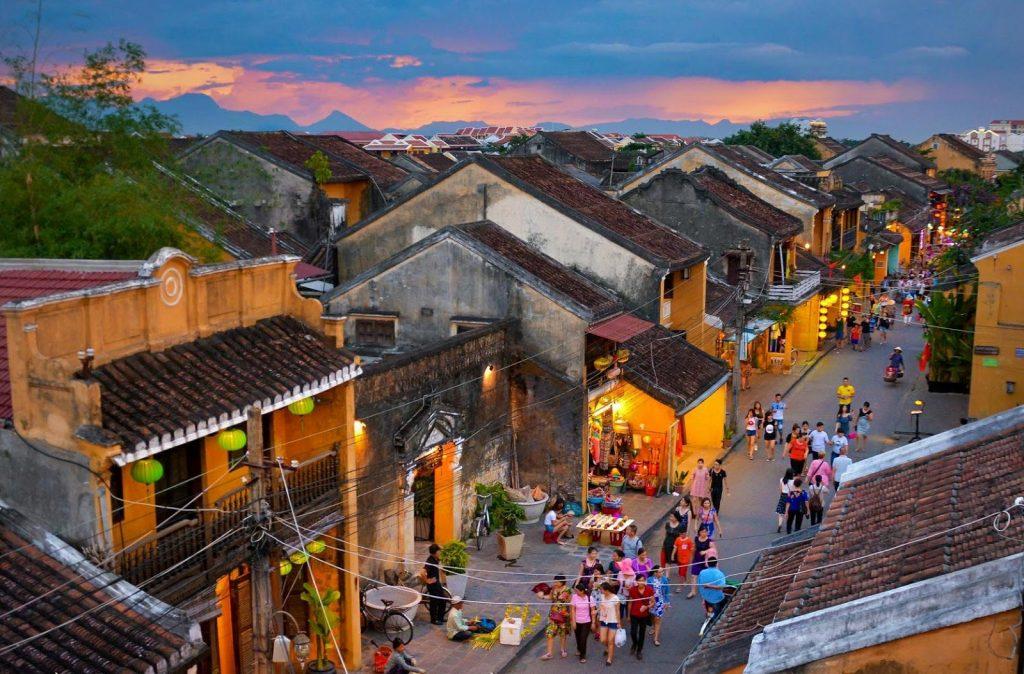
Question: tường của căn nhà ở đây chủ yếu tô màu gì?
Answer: màu vàng